Question: Please indicate a possible affordance area of the cup that can be used for containing liquid
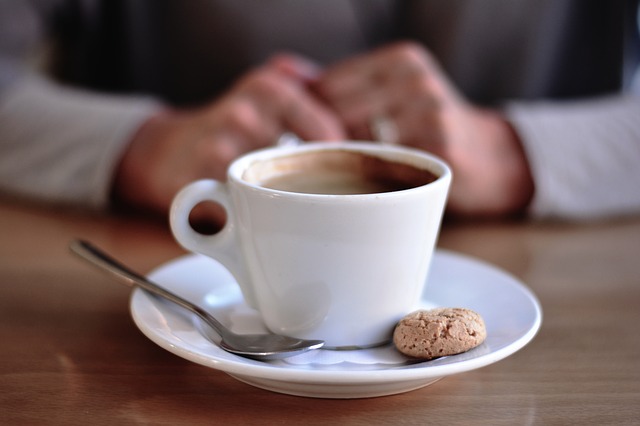
Answer: [220.5, 140, 457.5, 246]